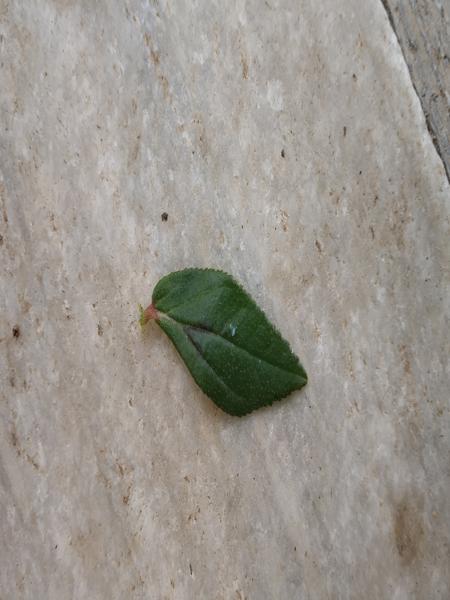
Plant: Astma_weed